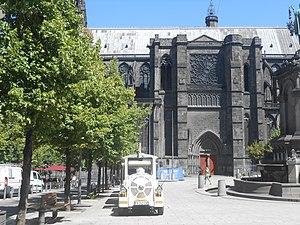
Place de la Victoire, Clermont-Ferrand, Auvergne. Occitan
La place de la Victoire est une place située à Clermont-Ferrand, sur le plateau central à côté de la cathédrale Notre-Dame de l'Assomption. Elle forme le cœur du centre historique de la ville depuis sa fondation, à l'époque romaine. Elle est avec la place de Jaude une des deux places principales de la ville.